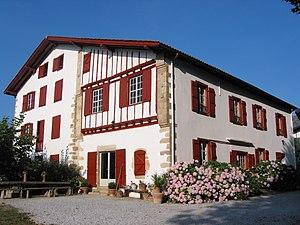
Sare (France), Chalet français. Photo prise le 24/07/05 par Harrieta171
Sare est une commune française située dans le département des Pyrénées-Atlantiques en région Nouvelle-Aquitaine, à la frontière avec l'Espagne. Elle est adossée à la chaîne pyrénéenne, qui forme autour du bassin occupé par le bourg un cirque ouvert vers l'est et le nord. Son histoire géologique explique la formation de grottes qui ont été occupées durant l'Aurignacien ; l'âge du bronze a, quant à lui, laissé de nombreux monuments funéraires sur les pistes et les plateaux montagneux de la commune. Son territoire forme aujourd'hui une enclave dans la Communauté forale de Navarre avec laquelle elle partage 25 km de frontière et la langue basque ; cette particularité a eu des conséquences fortes sur l'histoire de la commune, qui a au cours des siècles conclu des accords pastoraux avec les communes espagnoles voisines. Pendant la Révolution française, les Basques du Labourd sont accusés de garder des relations avec les Navarrais et les Guipuscoans, ce qui conduit à la déportation de la totalité des habitants de Sare en mars 1794 dans des conditions très précaires.